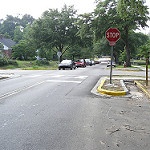
Scene: Outdoor